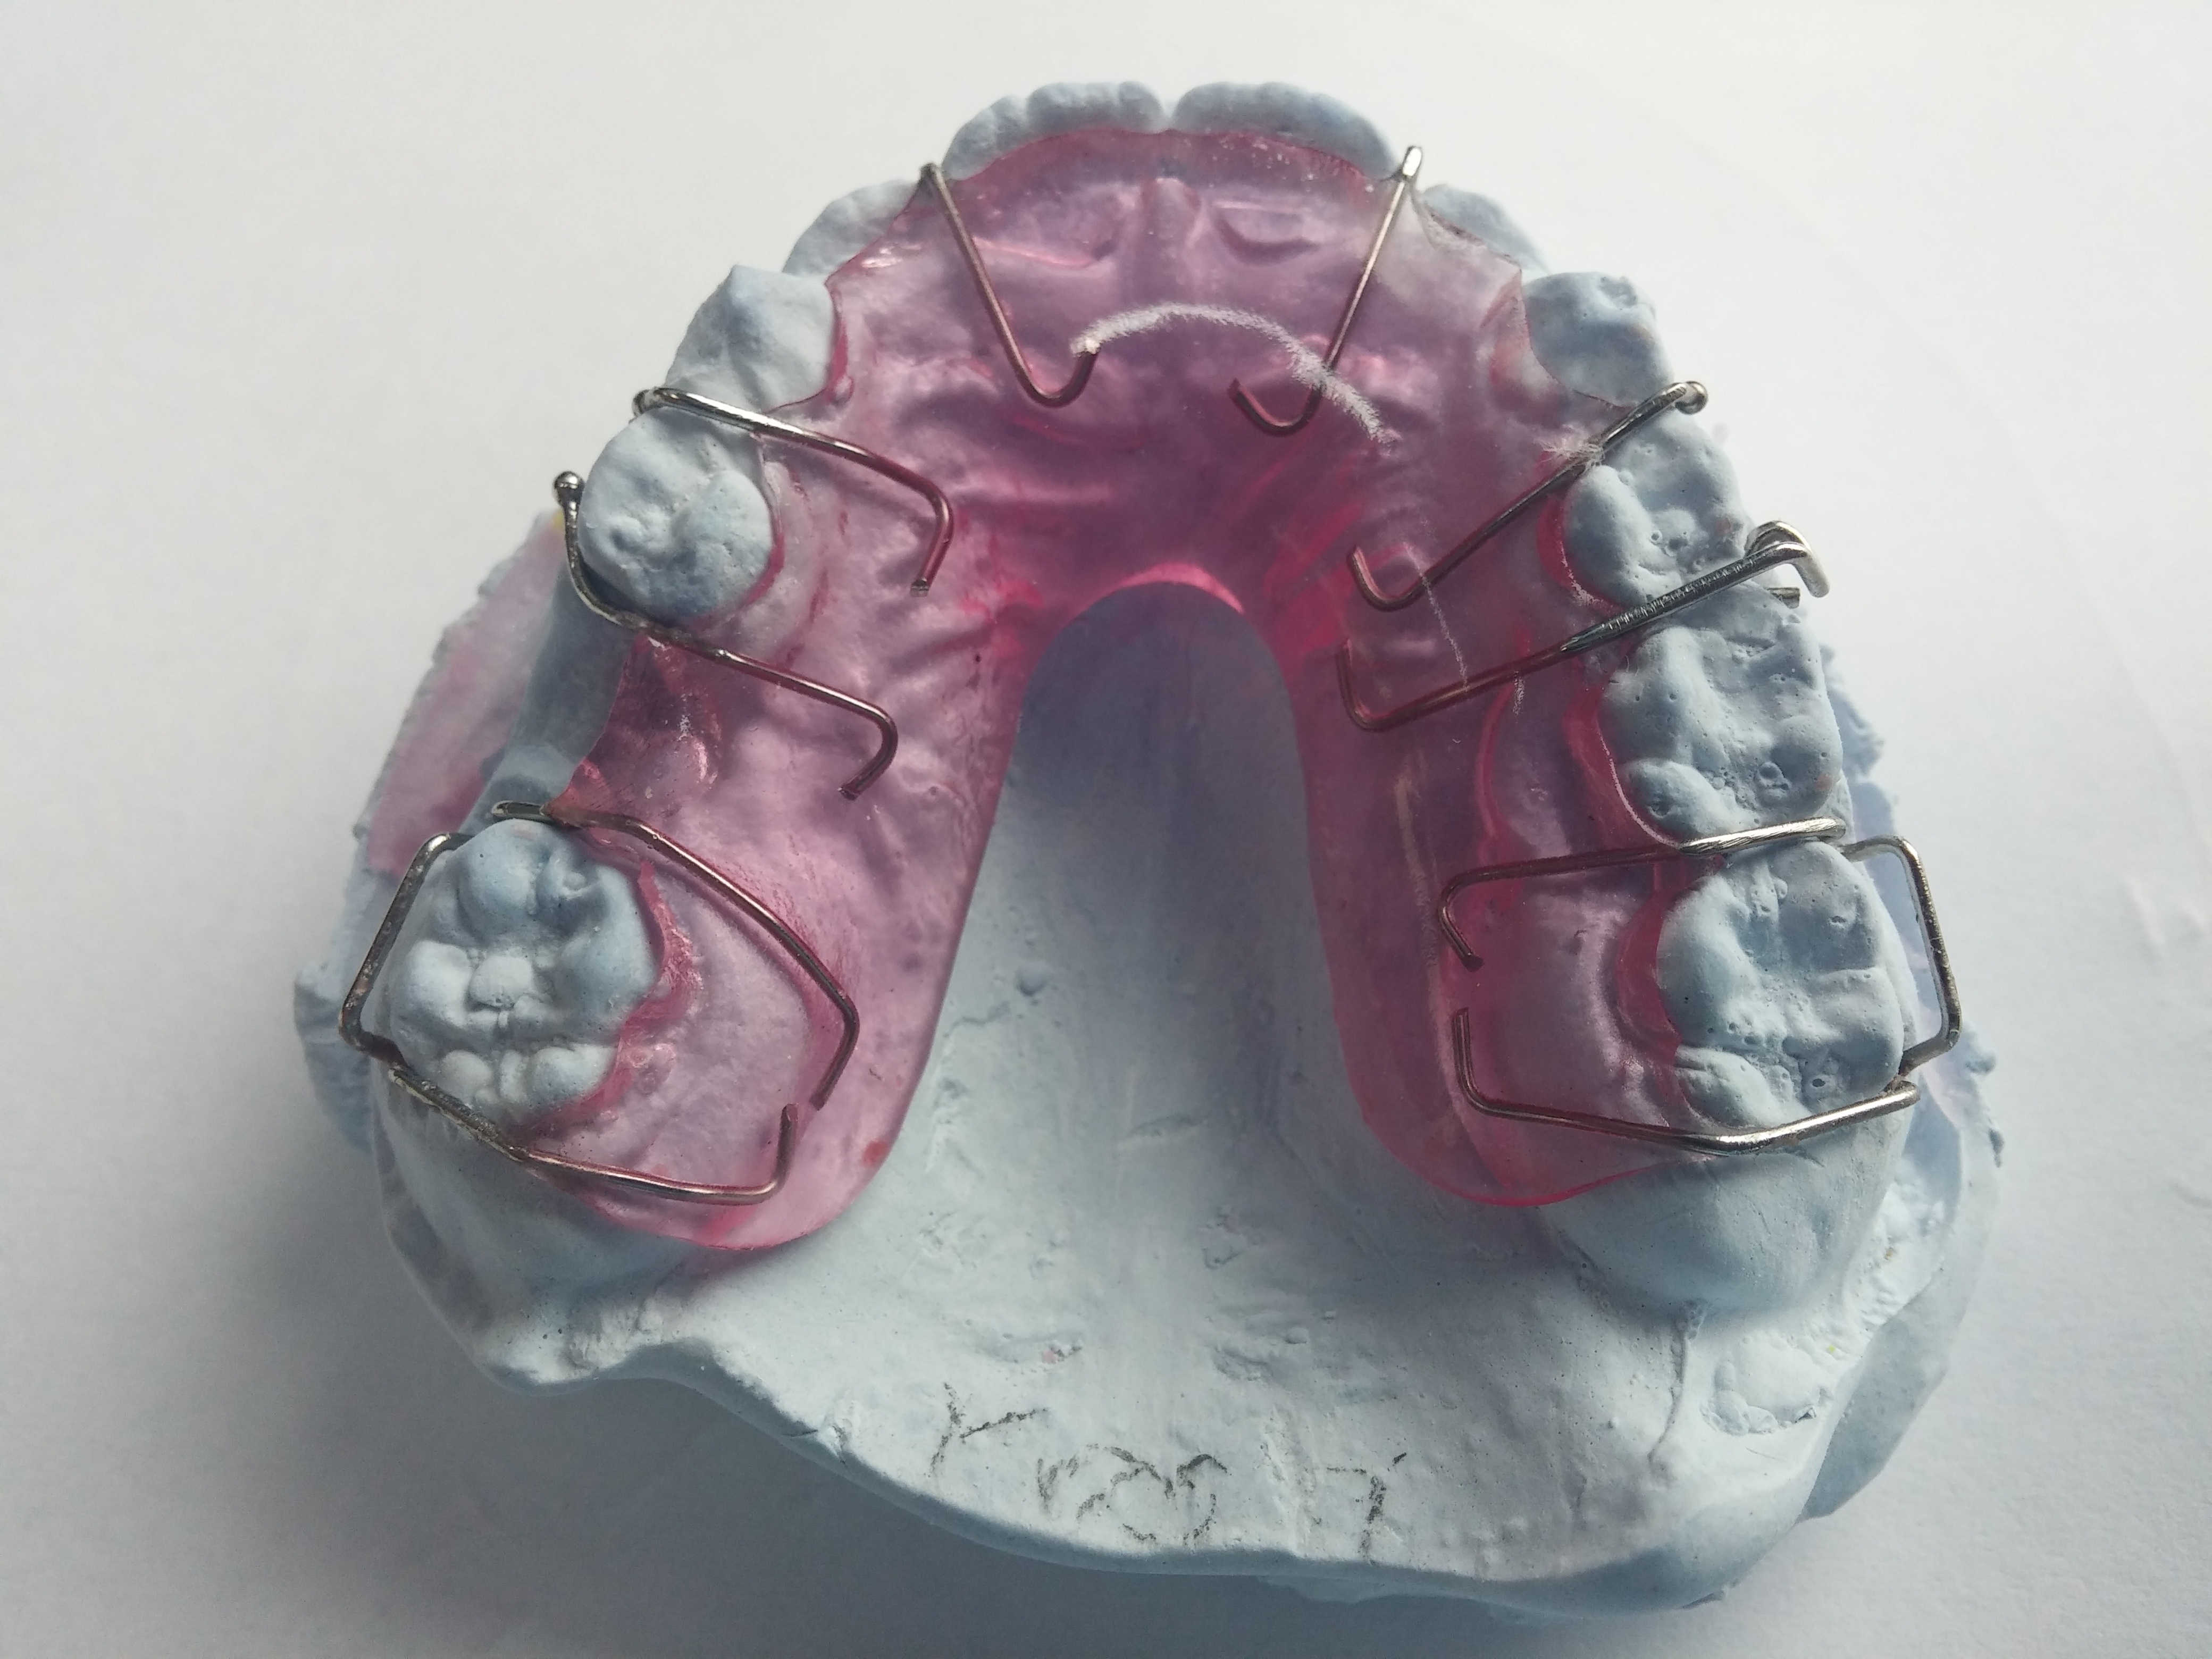
hand, pink, close, toy, mouth, dentist, orthodontic, human body, sculpture, head, figurine, footwear, organ, tooth, seemed, bite, jaw, dental braces, orthodontics, dental rail, dental brace